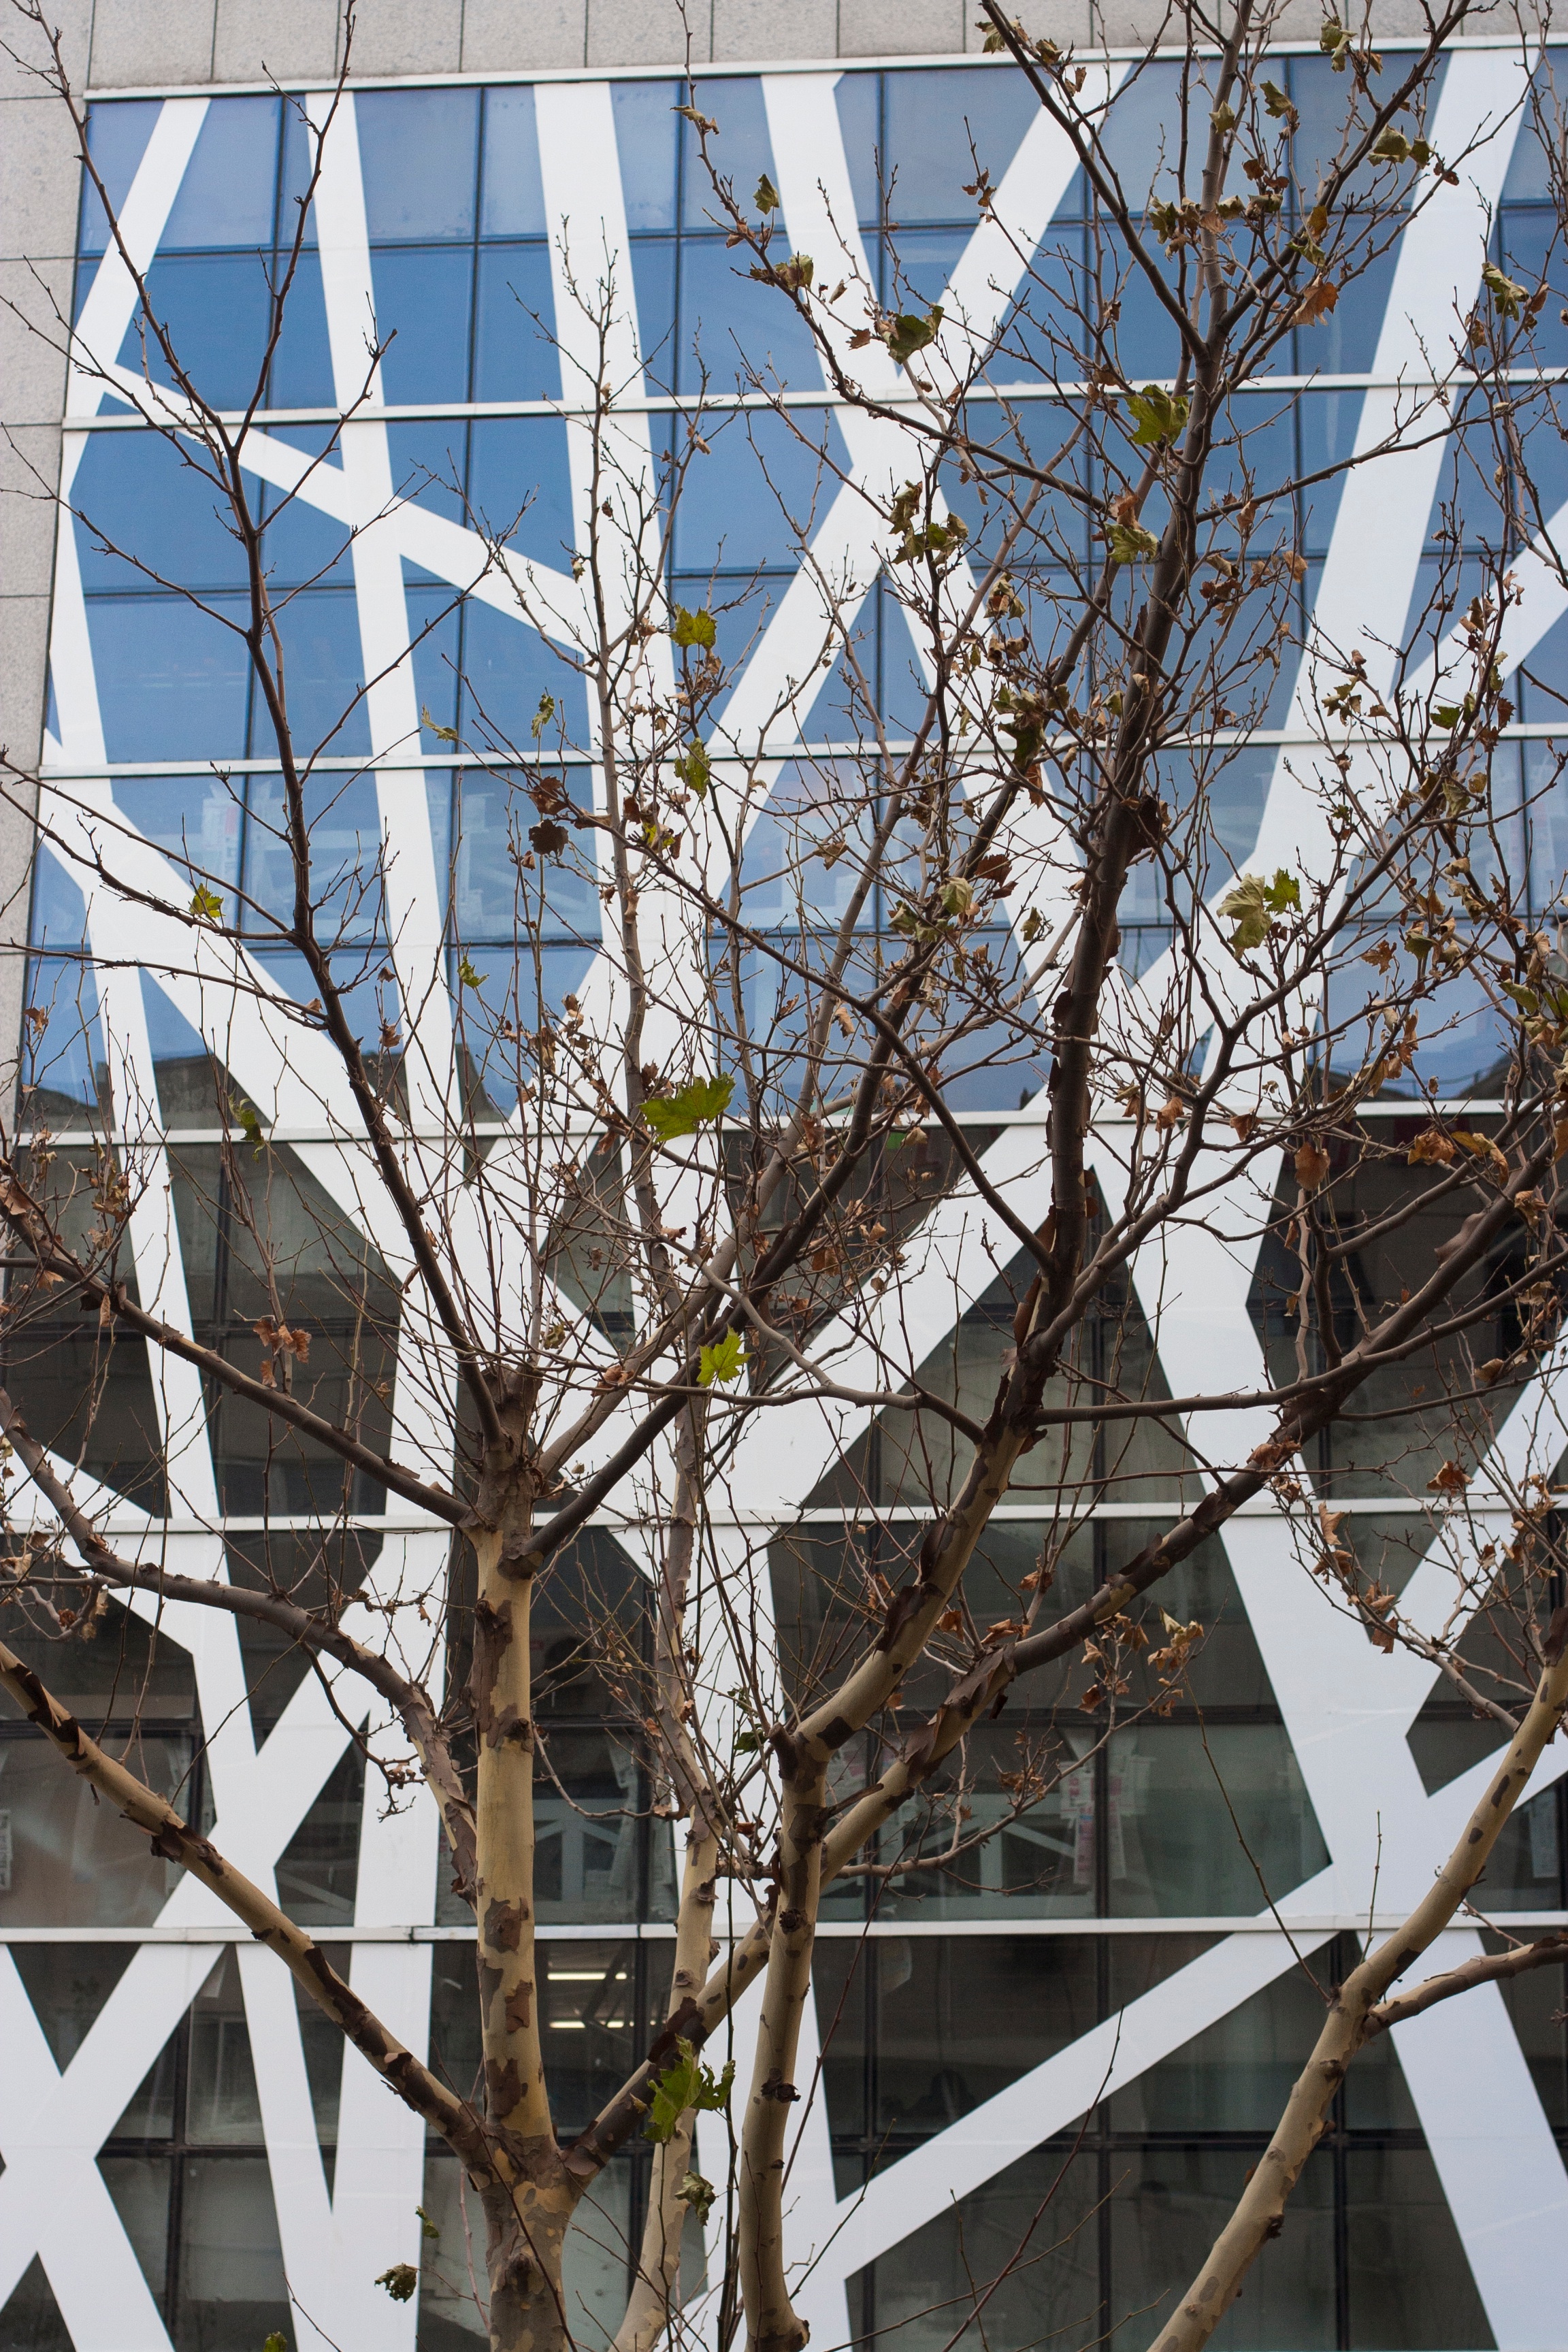
tree, branch, winter, architecture, plant, flower, spring, facade, season, urban area